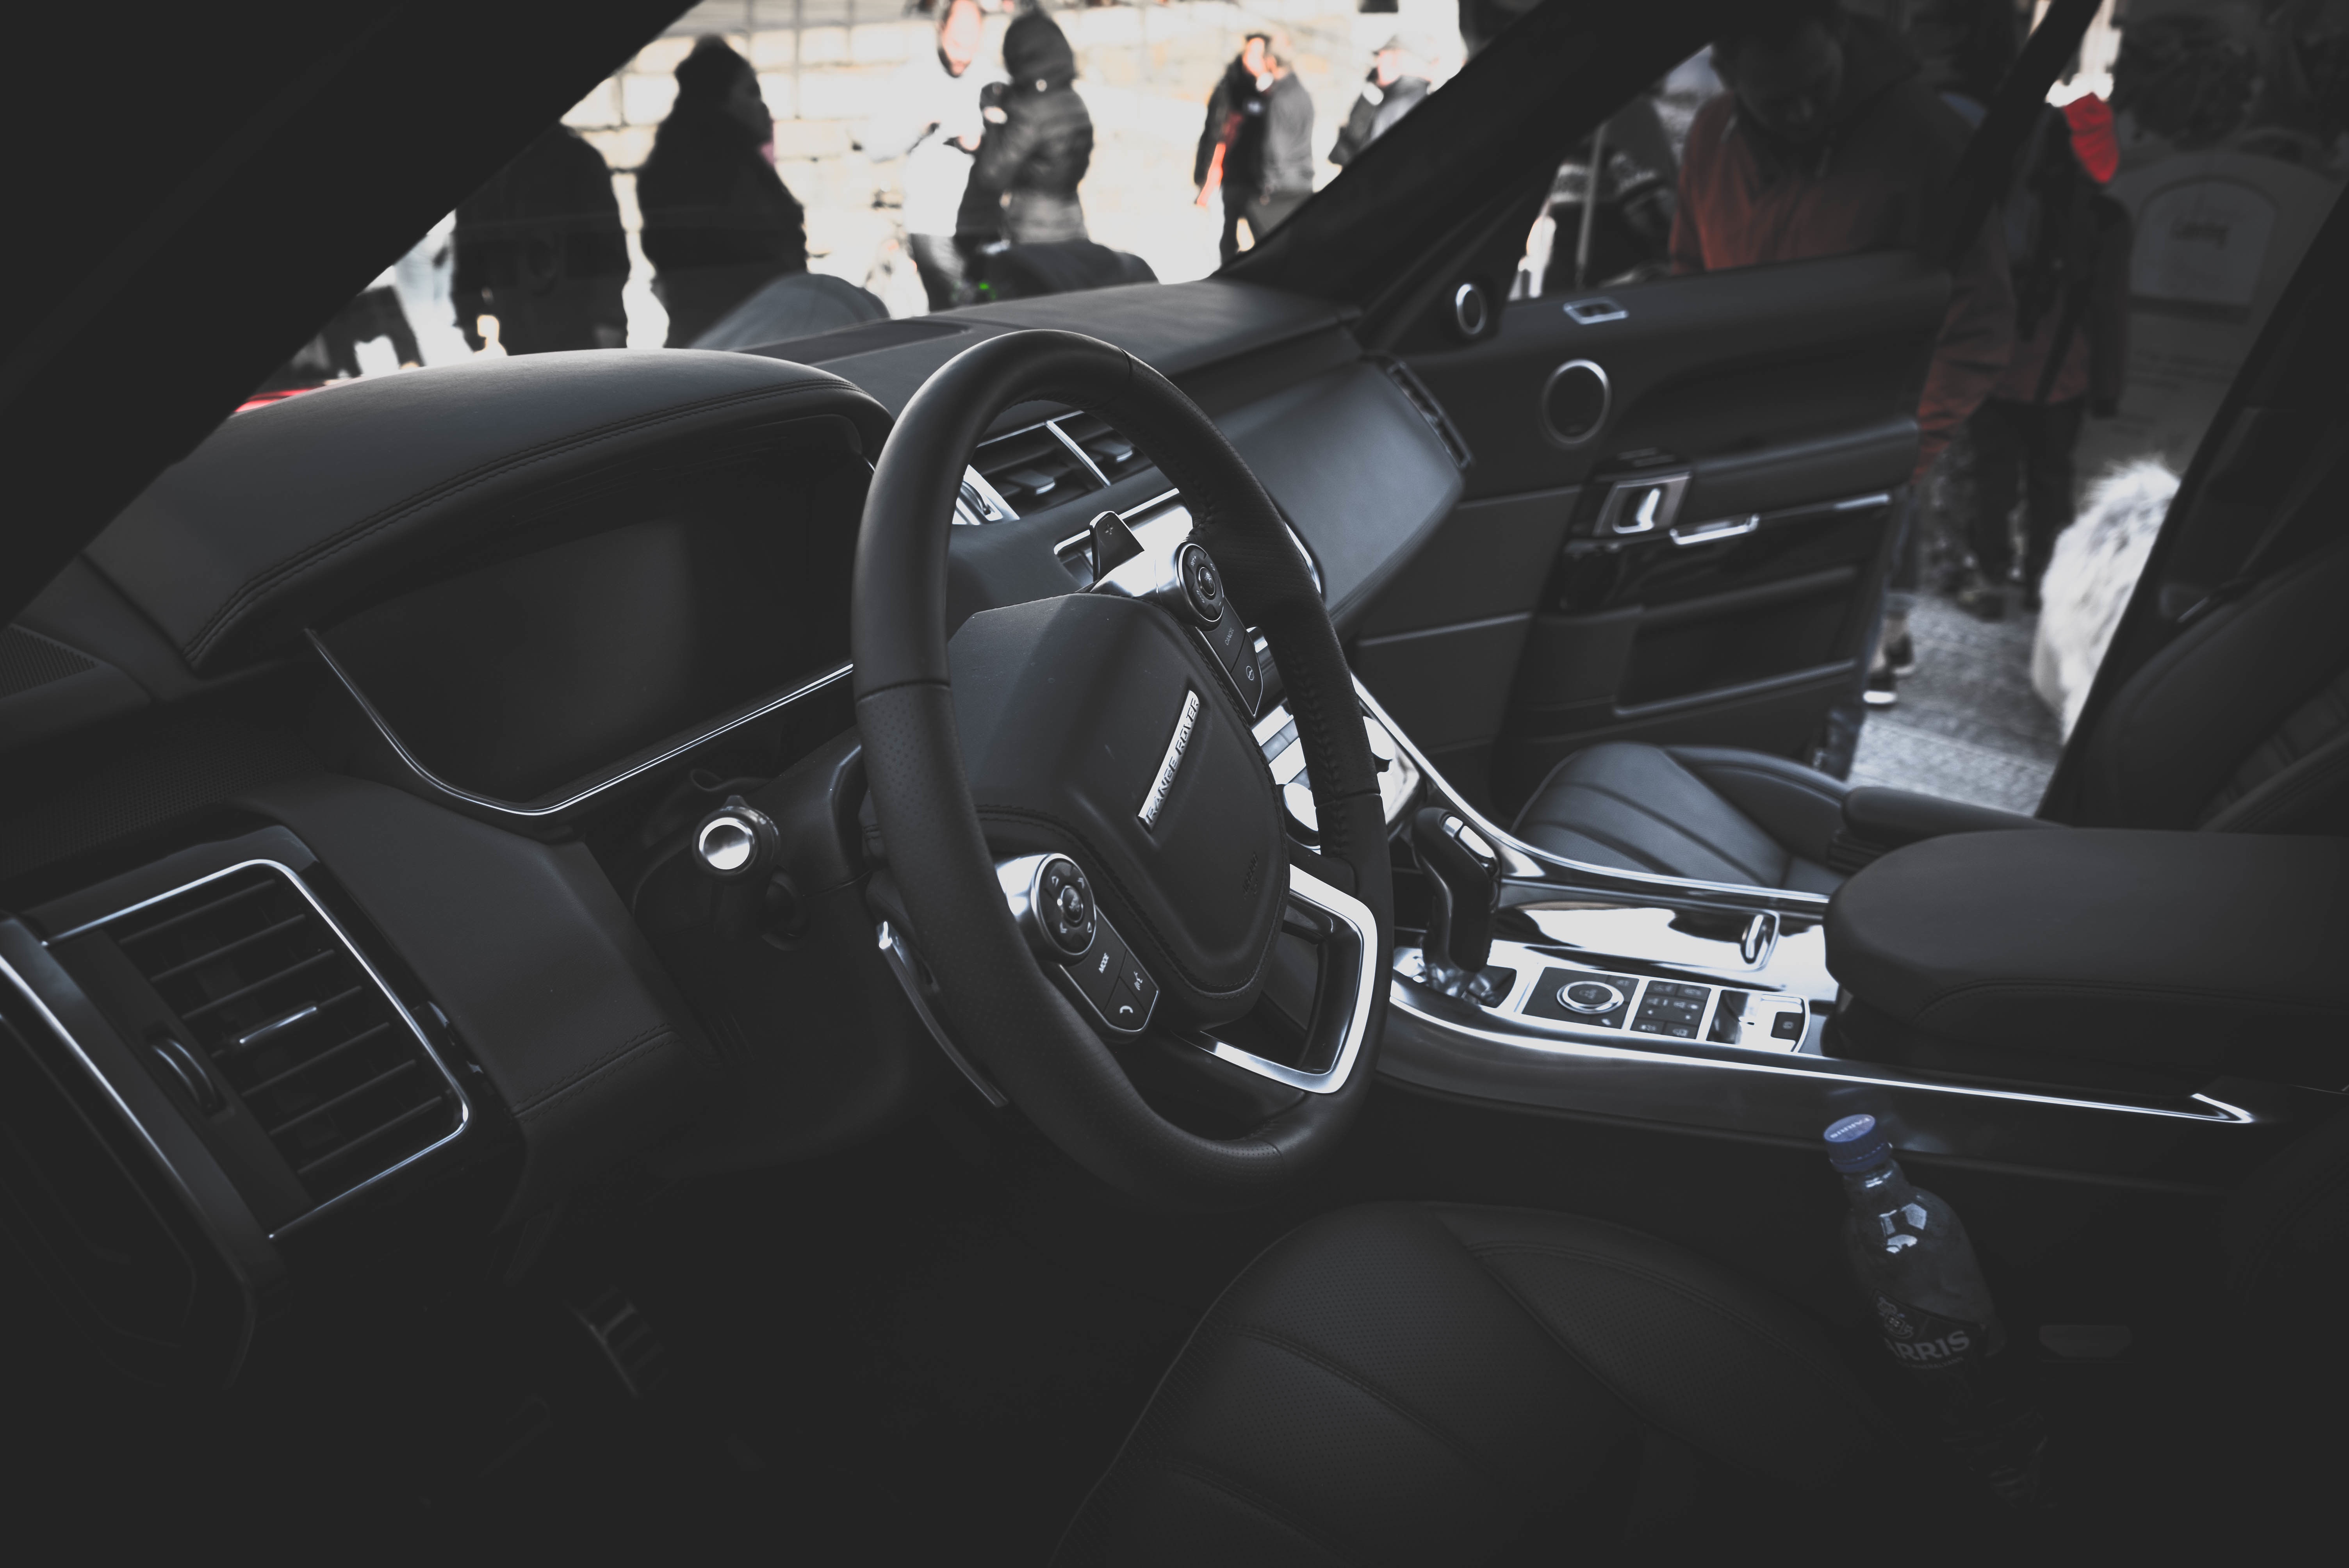
car, wheel, vehicle, steering wheel, sedan, sport utility vehicle, land vehicle, automobile make, automotive exterior, automotive design, luxury vehicle, family car, jaguar xf